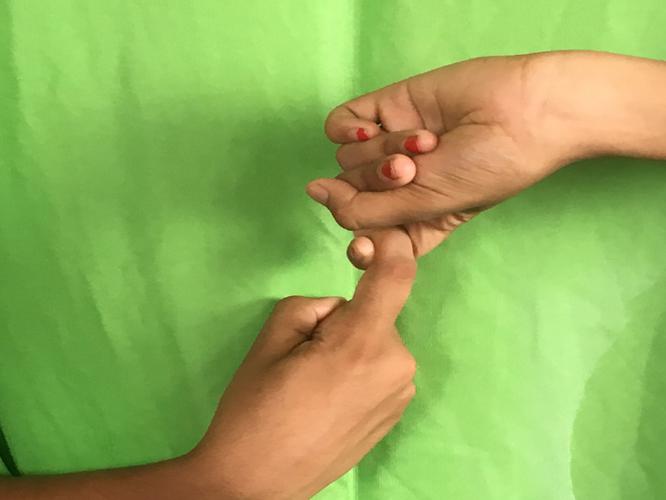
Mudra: Pasha
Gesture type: double_hand